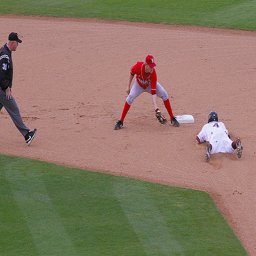
A baseball player sliding towards a base on a base ball field..
an image of a baseball player attempting to slide into a base
A baseball player sliding into base in the dirt
a baseball player sliding towards a base with another player standing by it
The baseball player tries to slide before being tagged out.